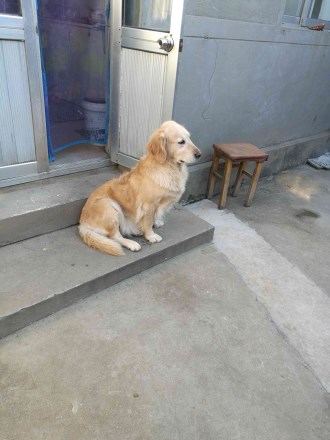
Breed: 5355-n000126-golden_retriever